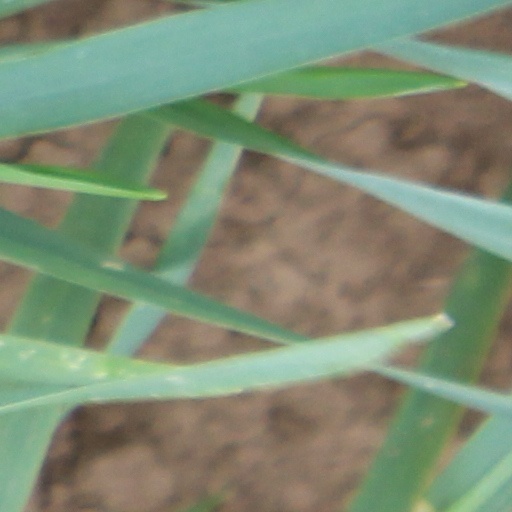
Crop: wheat